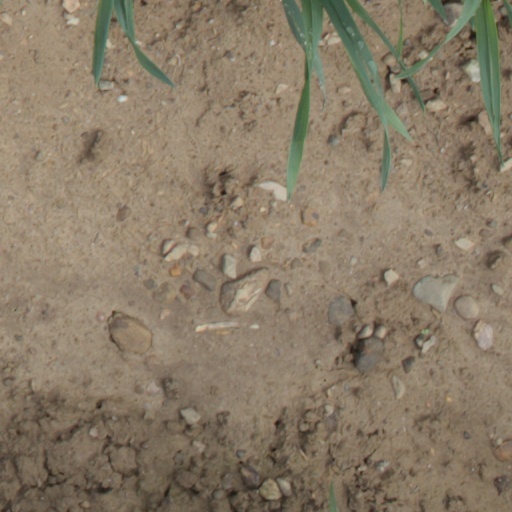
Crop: wheat